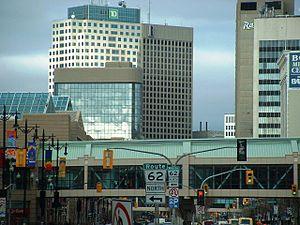
Winnipeg est une ville canadienne, capitale de la province du Manitoba et septième ville au niveau national en nombre d'habitants. Située à la confluence des rivières Rouge et Assiniboine, protégée des crues par le canal de dérivation de la rivière Rouge, elle est l'un des plus grands marchés aux grains du monde.